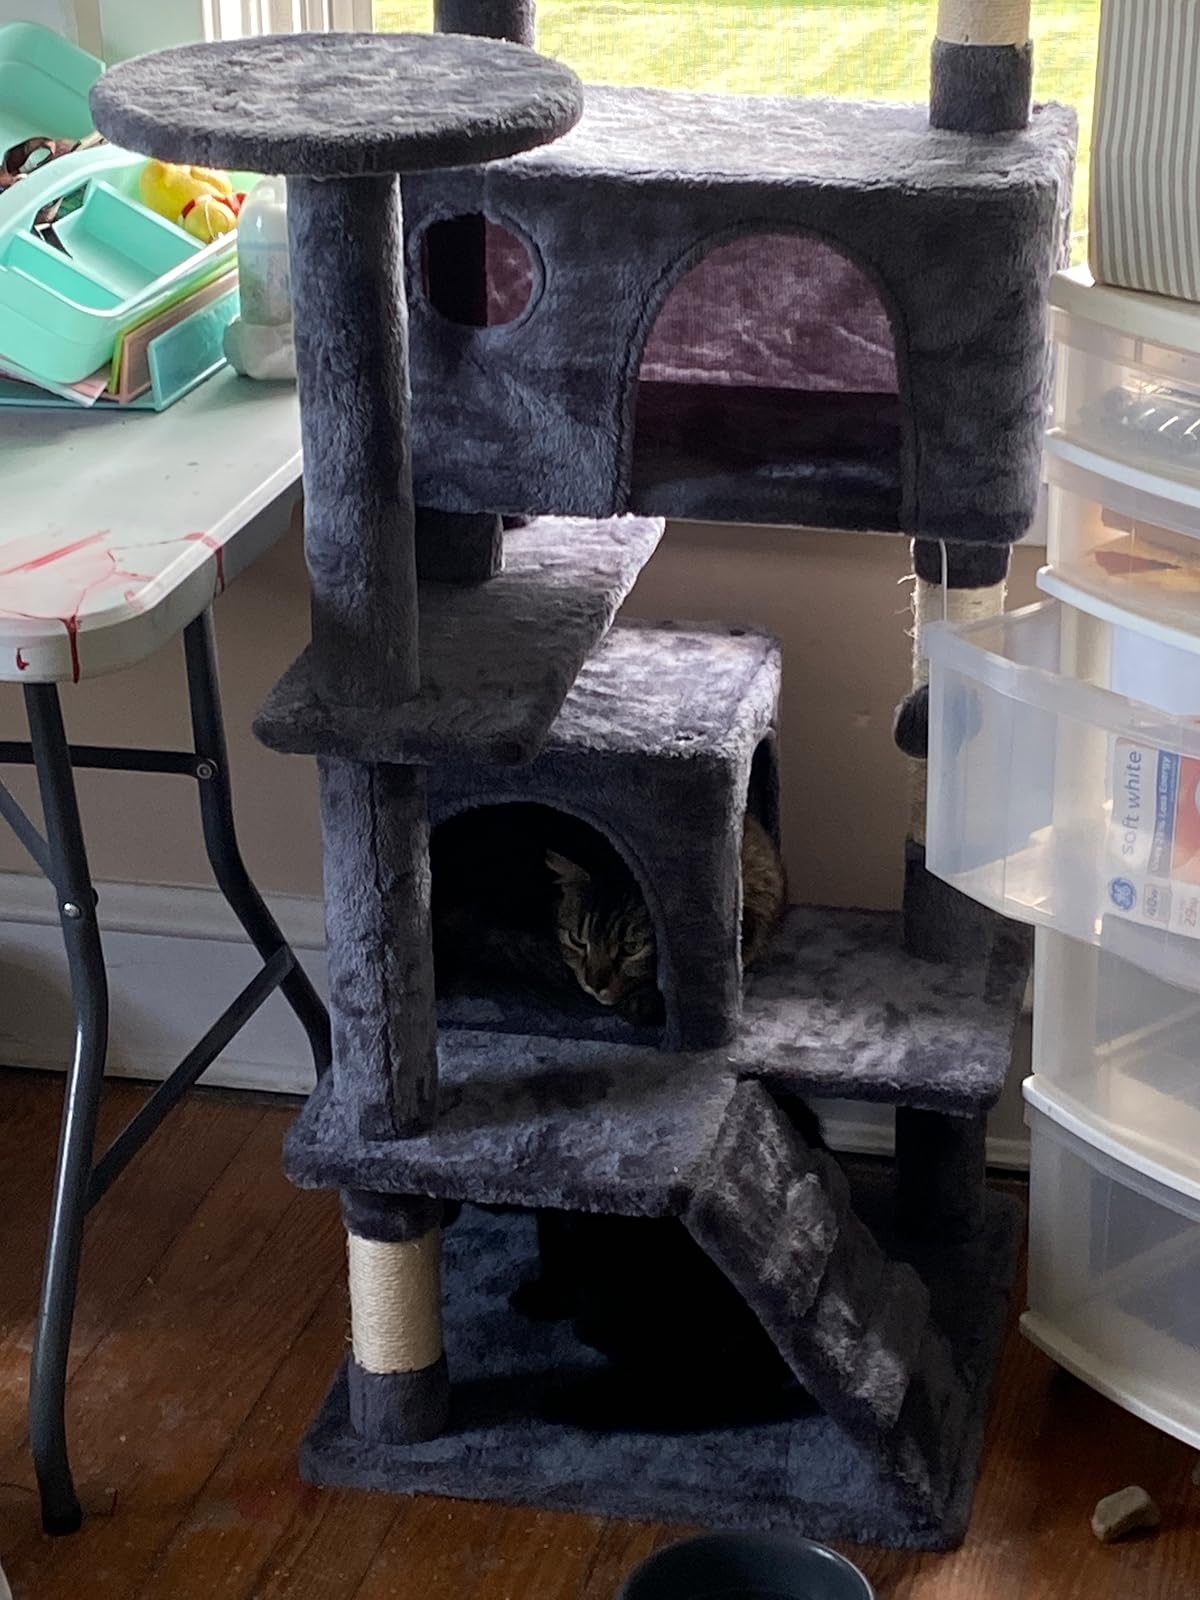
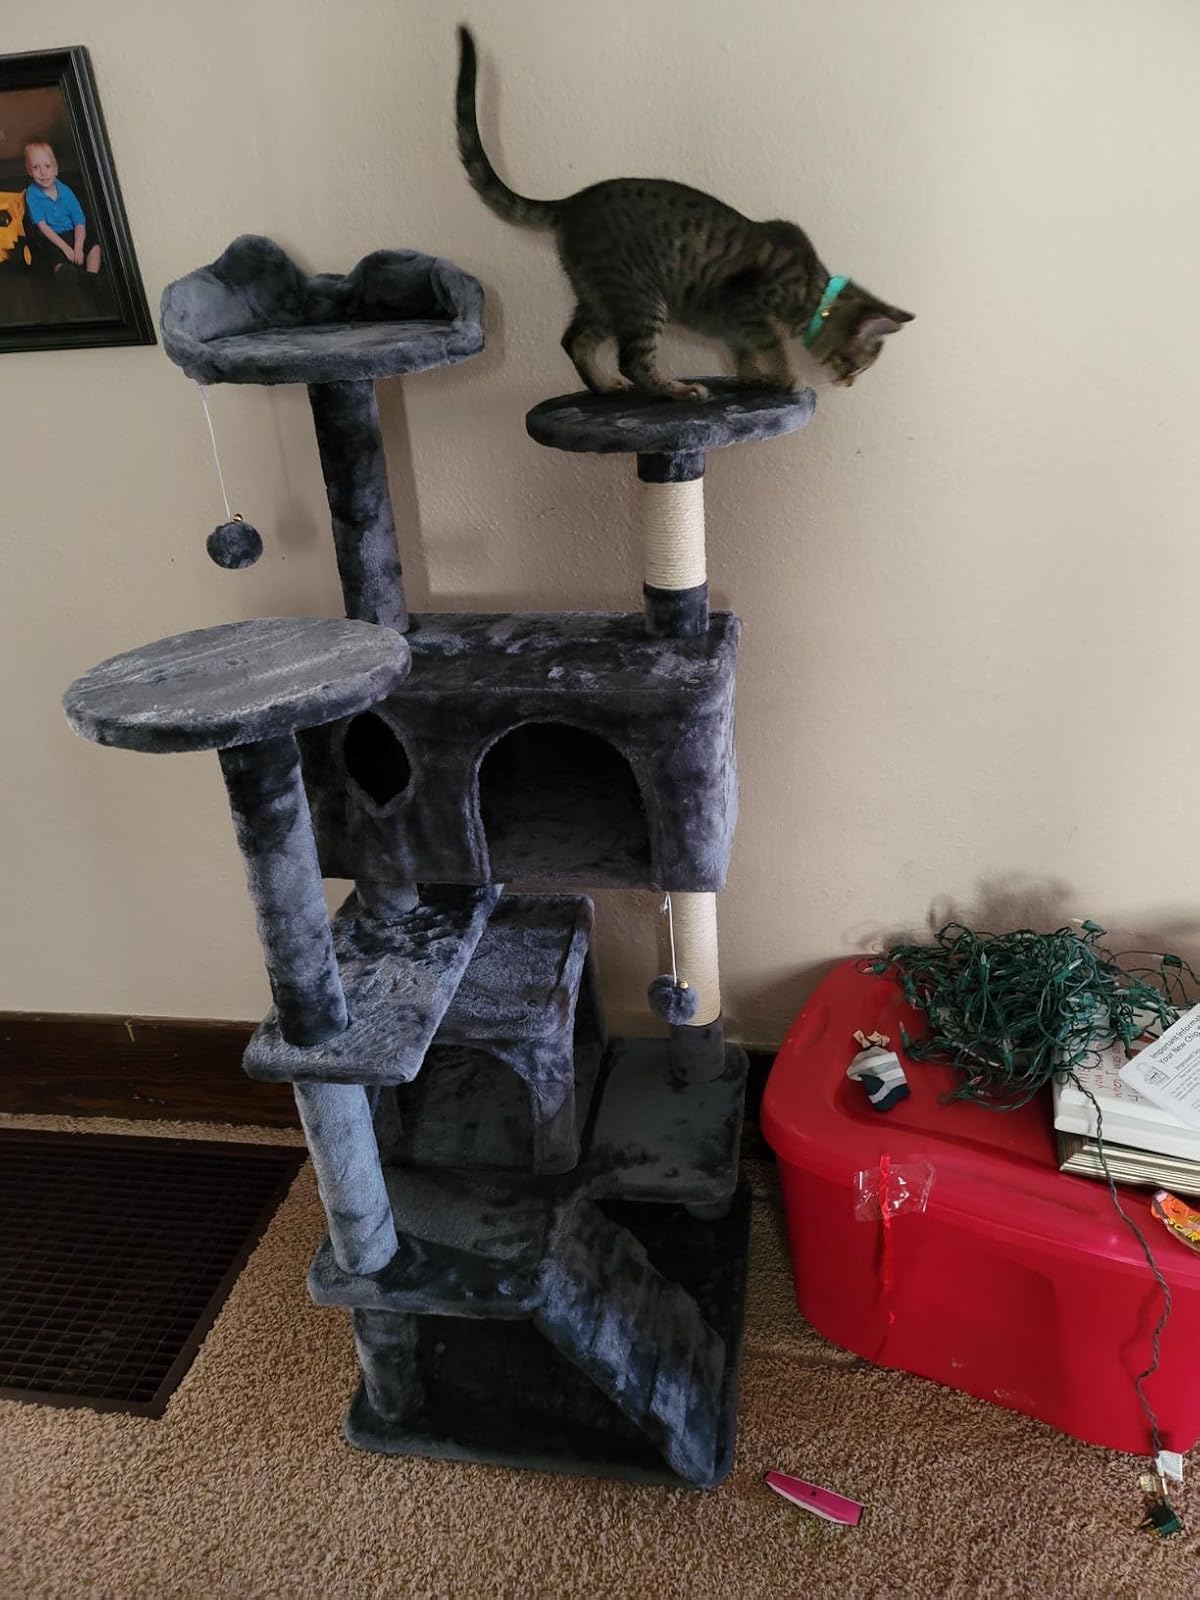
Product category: items_cat tree
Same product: yes